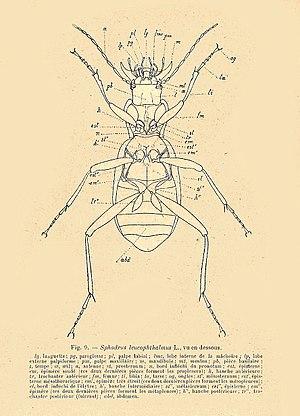
Description de pièces anatomiques d'insectes, dessins au trait avec légendes en français.
Alexandre Acloque, né le 12 janvier 1871 à Auxi-le-Château et mort le 7 décembre 1941 à Paris 16ᵉ, est un naturaliste français.